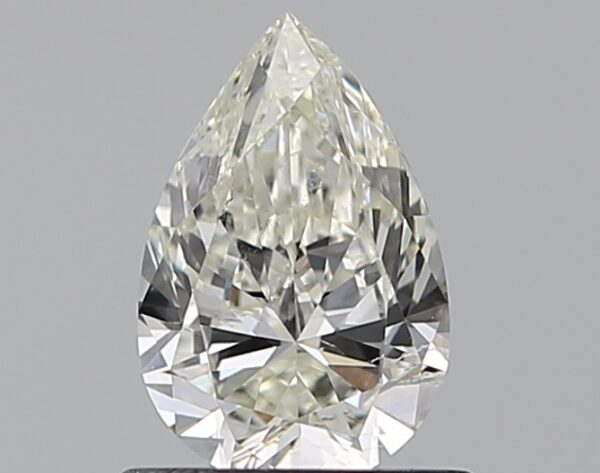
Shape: pear
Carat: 0.7
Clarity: SI1
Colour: J
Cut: EX
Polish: EX
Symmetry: VG
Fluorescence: N
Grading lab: GIA
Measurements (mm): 7.57 x 4.96 x 3.03